Ilfracombe Cemetery

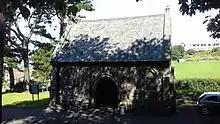
The chapel for Ilfracombe Cemetery

Ilfracombe Cemetery (properly the Marlborough Road Cemetery) is the burial ground for the town of Ilfracombe in Devon in the United Kingdom. The cemetery is owned and maintained by North Devon Council.